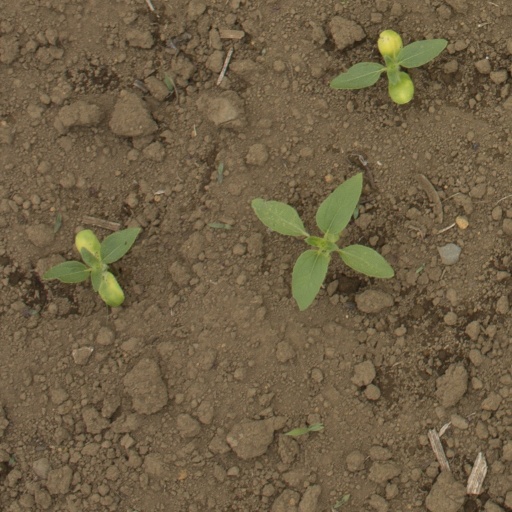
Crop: Jerusalem artichoke